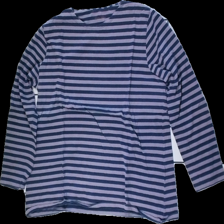
View: front
Type: Top
Category: Ladies
Brand: Gudrun Sjödén
Colors: Blue, Purple
Material: 100% cotton
Cut: Regular
Size: XL
Season: All
Price range: <50
Recommended usage: Export